Rainbow Night

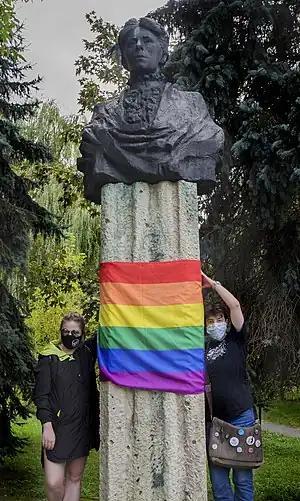
LGBTQ activists hang the rainbow flag on the Maria Konopnicka monument in Kraków in August 2020

Rainbow Night occurred on 7 August 2020, when a protest against the arrest of LGBTQ activist Małgorzata "Margot" Szutowicz led to a confrontation with police in central Warsaw, Poland, which resulted in the arrest of 47 others, some of whom were protesting, and others who were bystanders. The incident was dubbed "Polish Stonewall" by some outlets, in an analogy to the 1969 Stonewall riots.